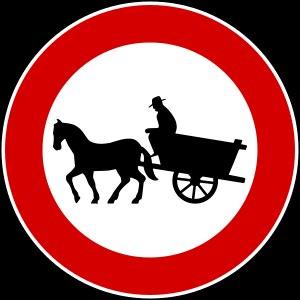
La traction animale est l'utilisation d'animaux domestiques par l'Homme pour :